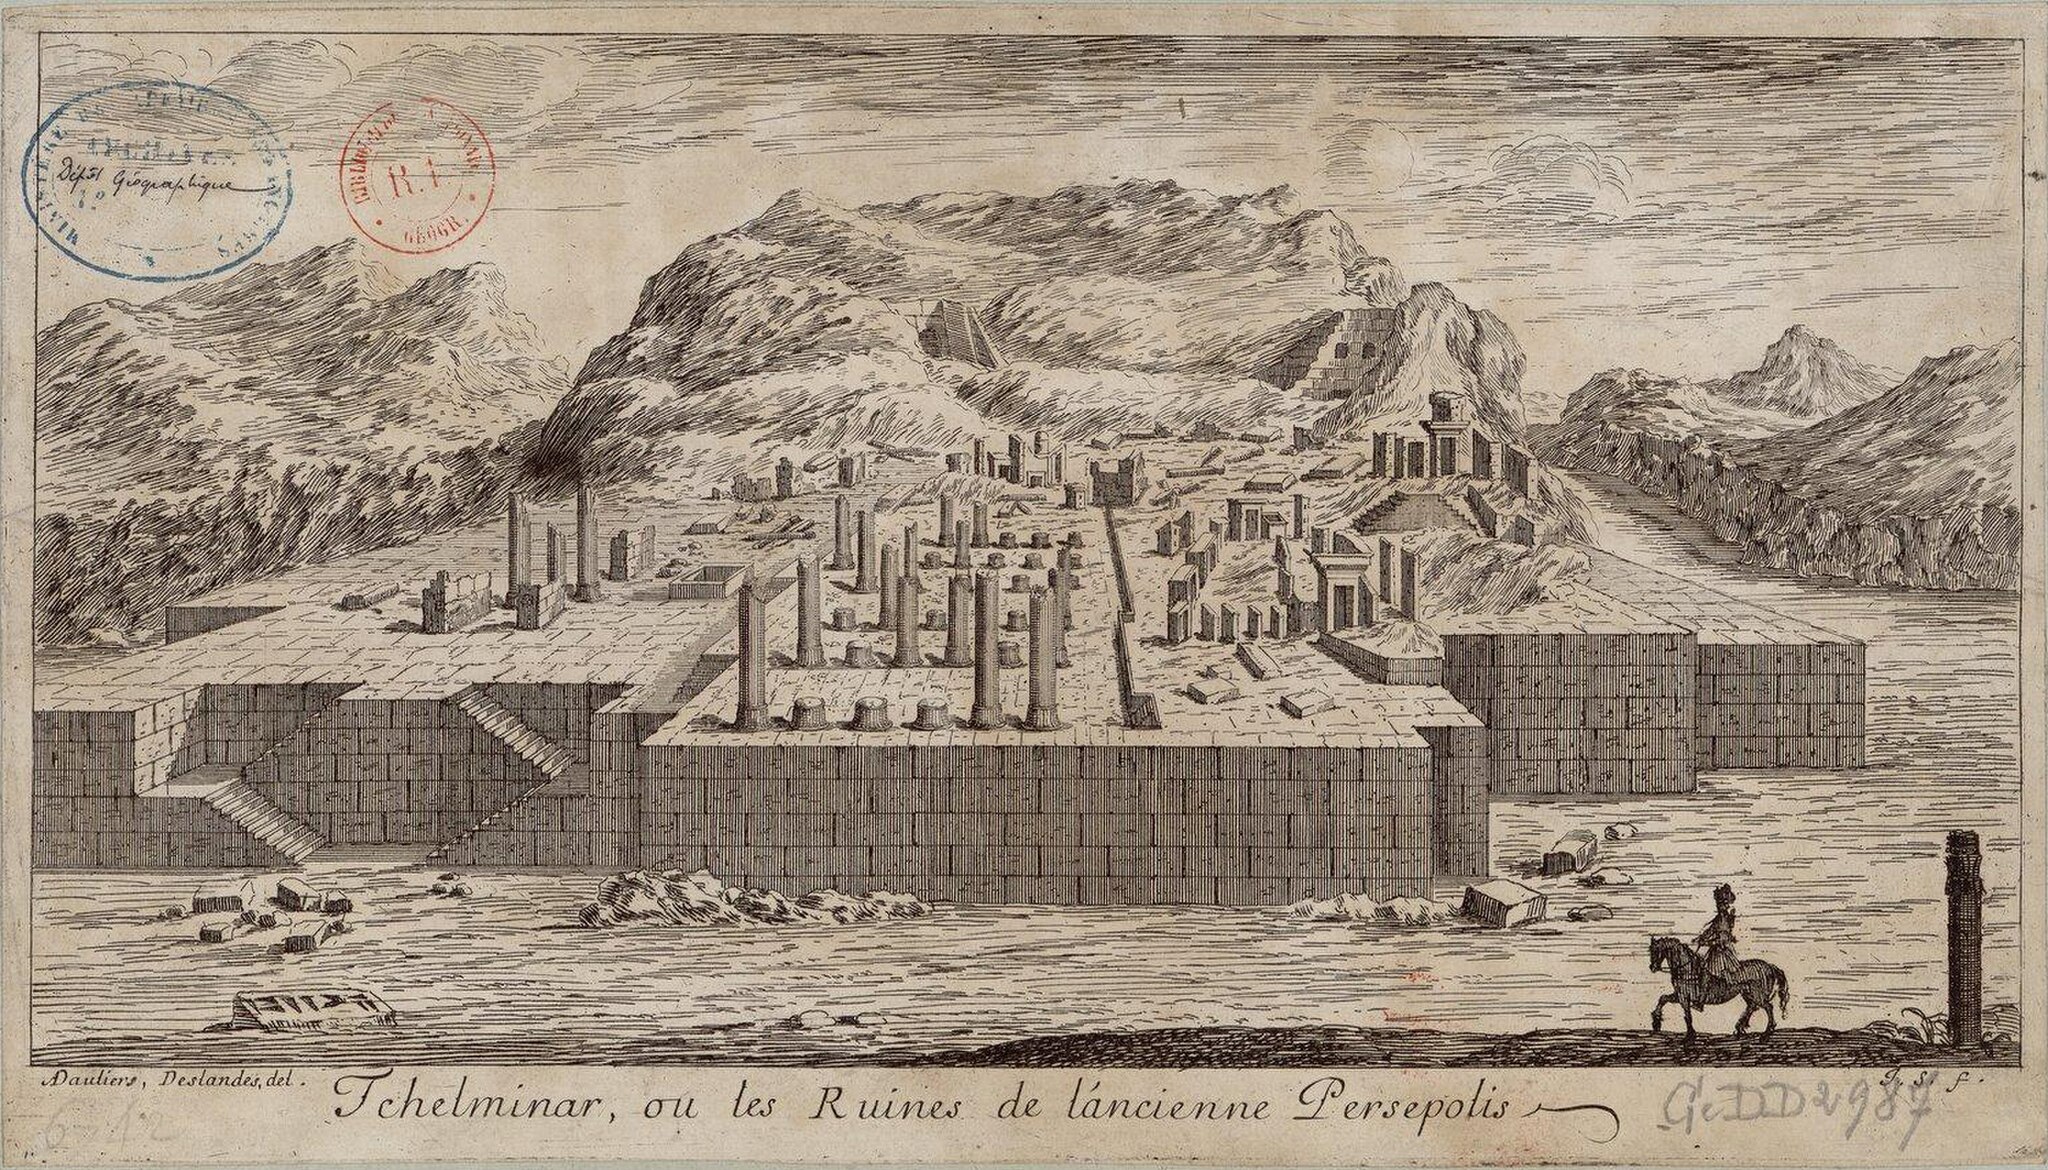
Title: Tchelminar ou les ruines de l'ancienne Persépolis
Description: Tchelminar , ou les ruines de l'ancienne Persépolis
Date: 2014-01-23 02:59:41
Categories: André Daulier Deslandes, PD-Art (PD-old-100), CC-PD-Mark, Drawings of Persepolis, Persepolis in the 18th century, PD-Art missing SDC copyright status